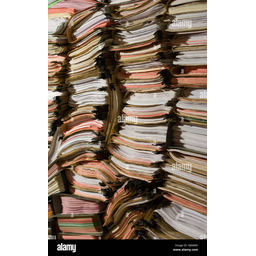
Label: paper